Greenlane

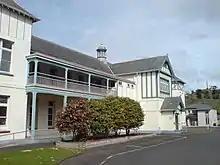
An older part of the Greenlane Medical Centre

Greenlane Clinical Centre is one of the major hospital facilities within the jurisdiction of Te Whatu Ora Northern Region (formerly the Auckland District Health Board). The centre is a complex of several buildings which was Green Lane Hospital, a national and international cardiology and cardiothoracic hospital. The earliest building on the site dates from 1890 and was donated by Edward Costley, an Auckland businessman who bequeathed money for many charitable works.